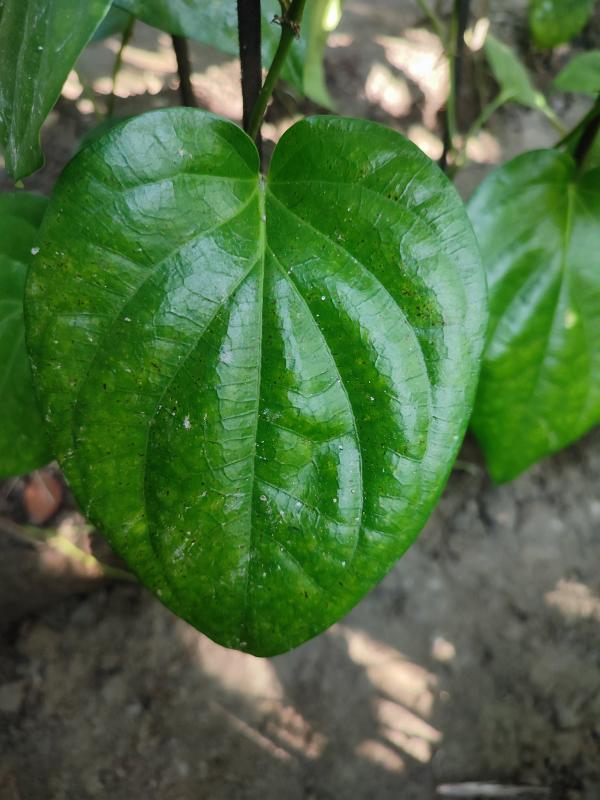
Label: Healthy_Leaf